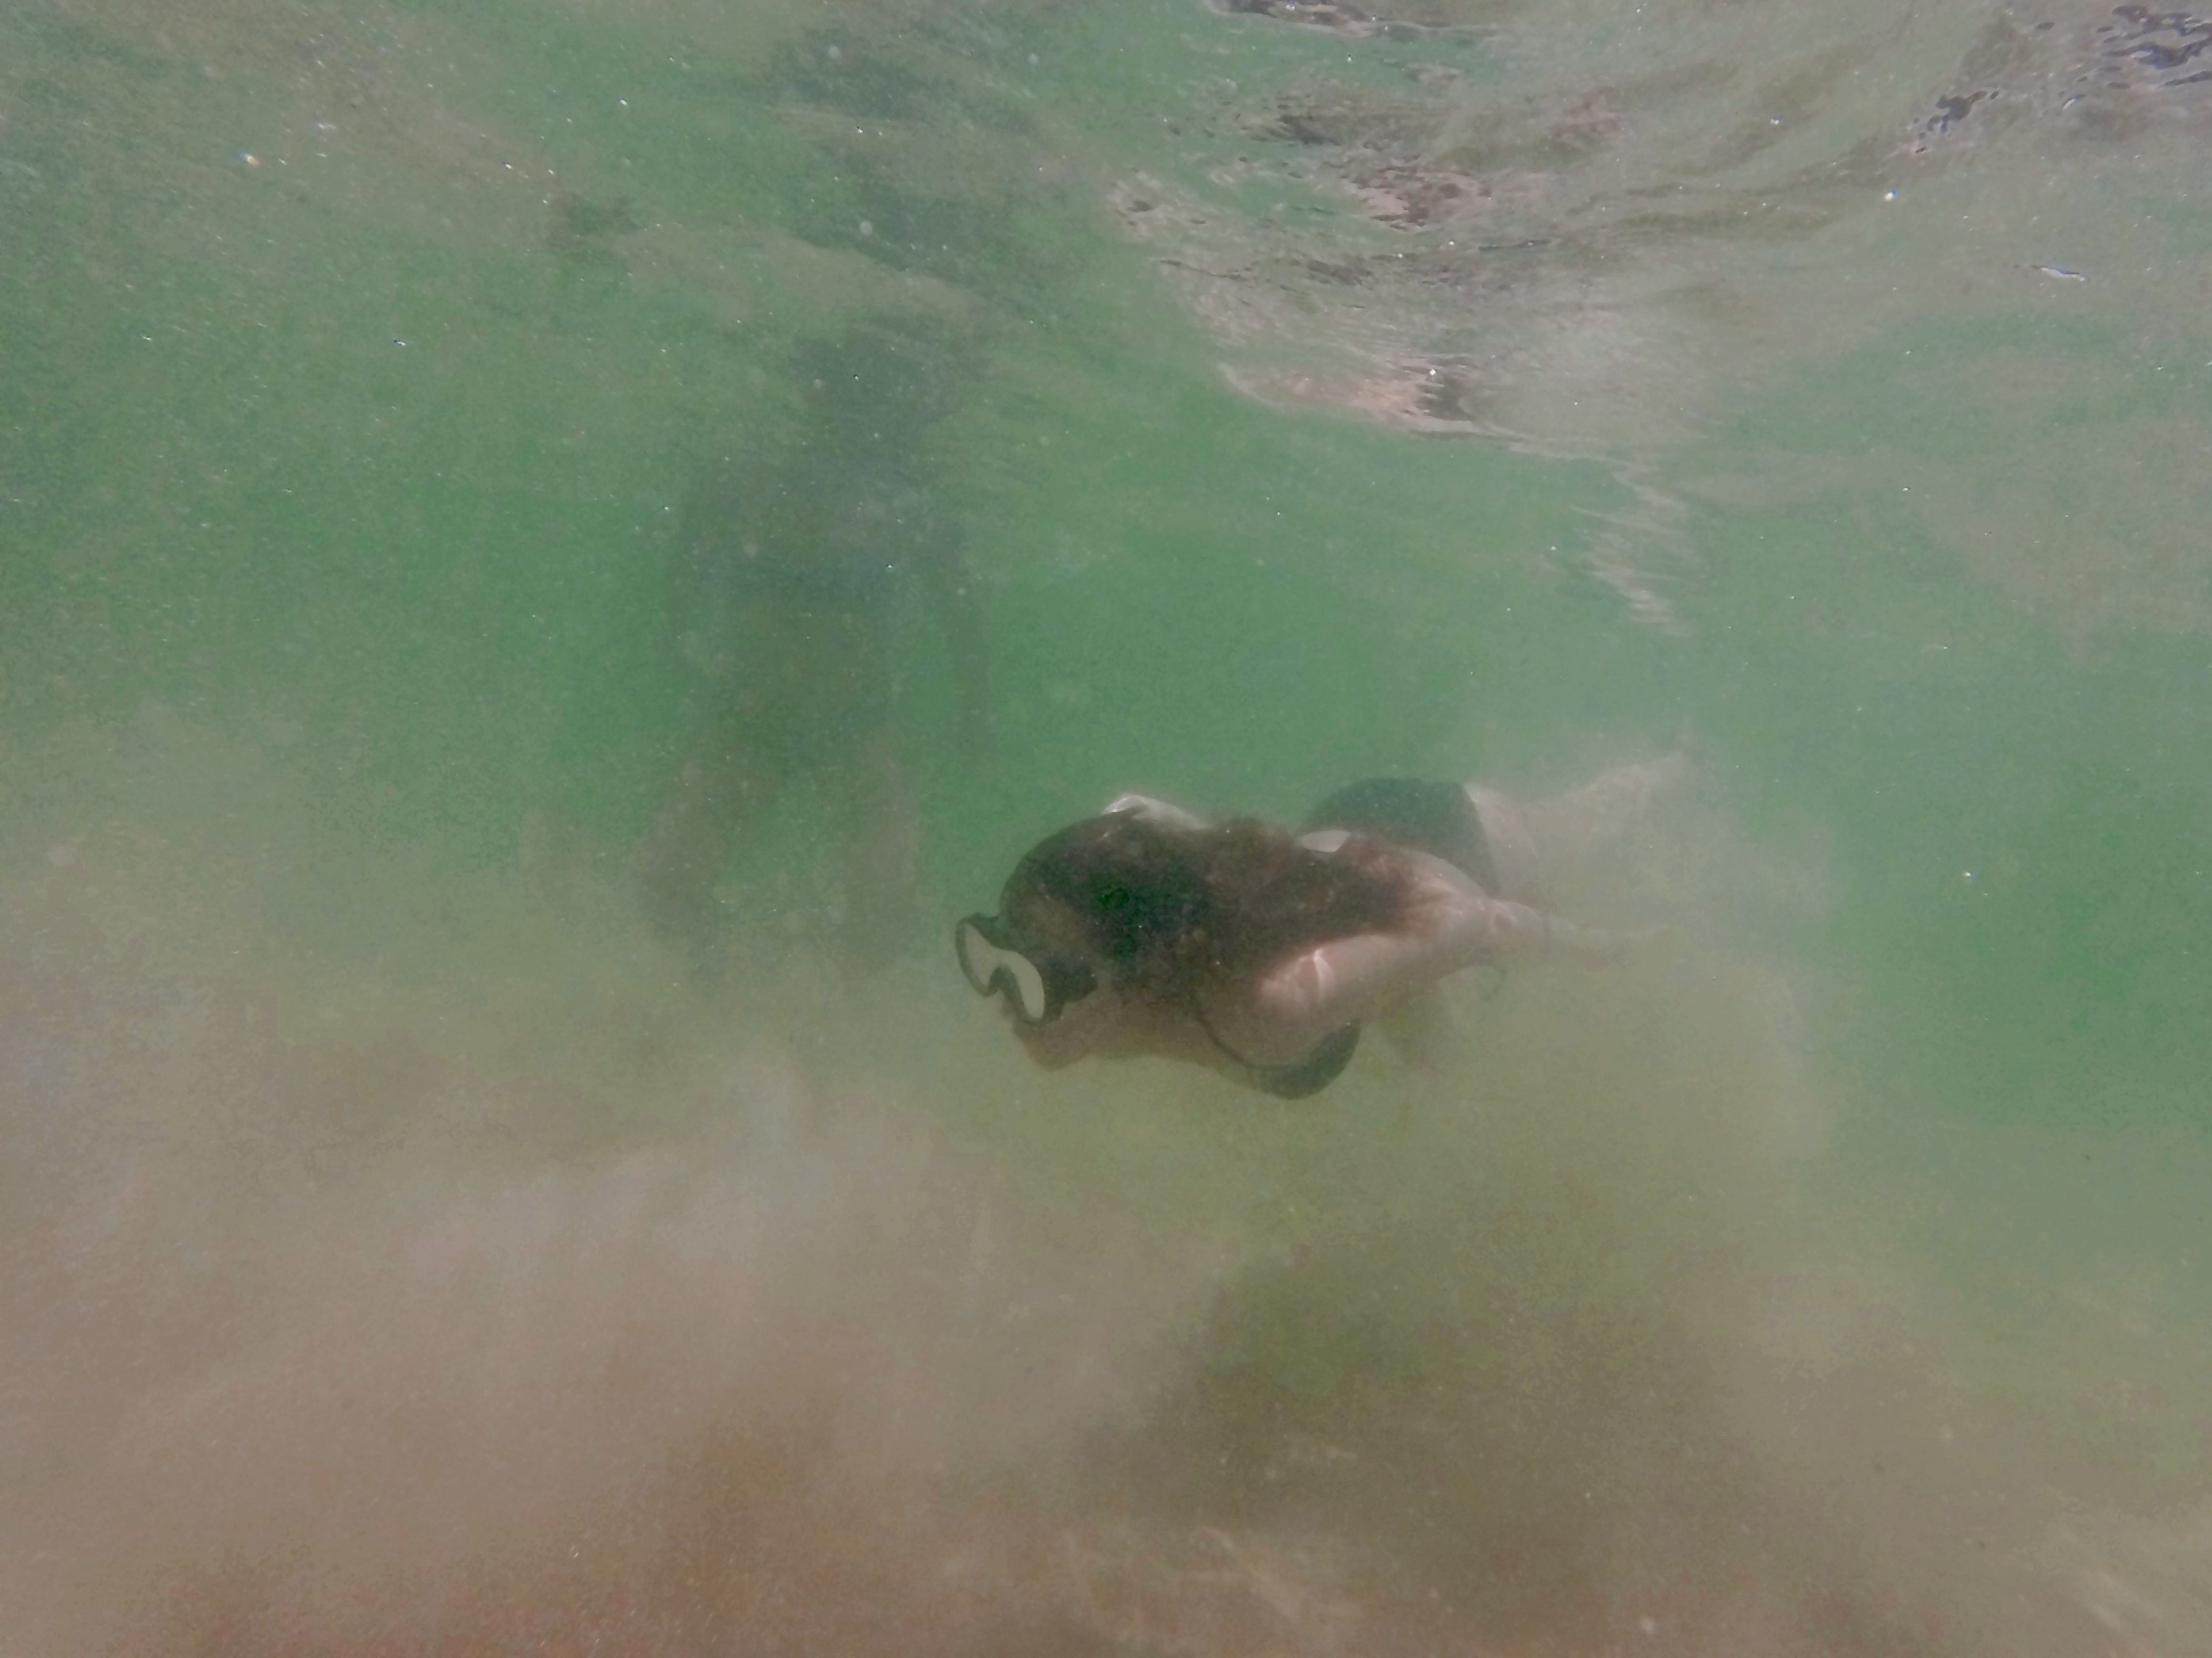
sea, wave, underwater